Billy's Creek

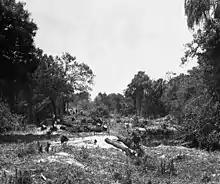
Image taken of drainage work being done on April 27, 1935.

Billy's Creek is a creek in Fort Myers, Florida. It is a tributary of the Caloosahatchee River and contains mangrove vegetation. The creek was named after the Seminole chief Billy Bowlegs who was forced to surrender there by United States forces in 1858.